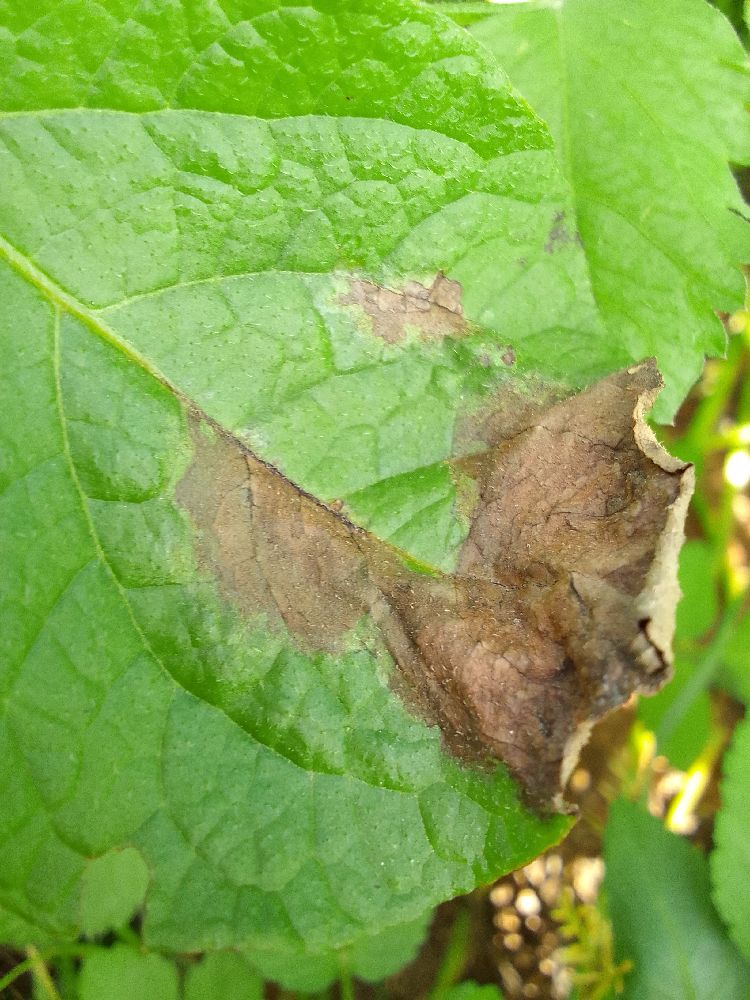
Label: Late blight